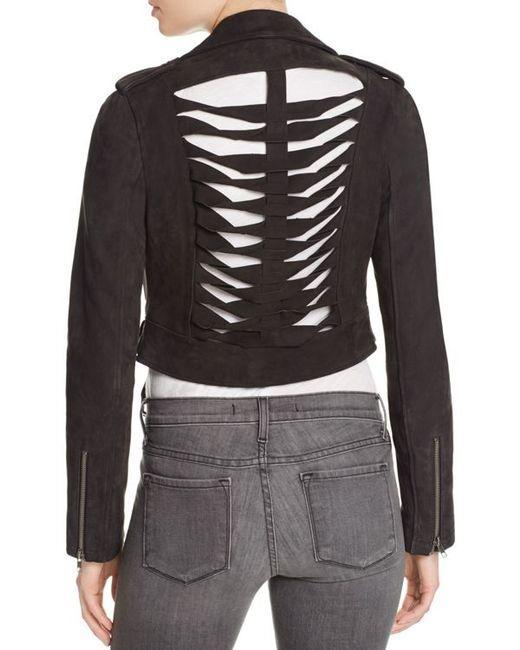
Sexy schwarzer Blazer mit Cut Outs hinten, Streetwear